Spark (fire)

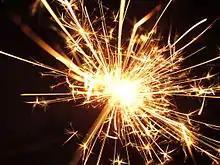
Sparks from a pyrotechnic sparkler.

In pyrotechnics, charcoal, iron filings, aluminum, titanium and metal alloys such as magnalium may be used to create sparks. The quantity and style of sparks produced depends on the composition and pyrophoricity of the metal and can be used to identify the type of metal by spark testing. In the case of iron, the presence of carbon is required, as in carbon steel — about 0.7% is best for large sparks. The carbon burns explosively in the hot iron and this produces pretty, branching sparks. The color of sparks used in pyrotechnics is determined by the material that the sparks are made from, with the possibility of adding different chemical compounds to certain materials to further influence the color of the sparks. The basic color of sparks is limited to red/orange, gold (yellow) and silver (white). This is explained by light emission from a solid particle. Light emitted from solid particles is defined by black-body radiation. The temperature of the spark is controlled by the reactivity of the metal. Higher reactive metals lead to hotter sparks. The electronegativity has found to be a helpful indicator to estimate the temperature and consequently the color of a spark. To achieve colors differing from black body emitters, vapor phase combustion of the metal is necessary. A typical example is zinc, with a relatively low boiling point of . Zinc sparks show an unusual bluish/greenish white appearance. Exotic sparks can be obtained from erbium powder. These sparks switch between surface and vapor phase combustion and accordingly between orange (black body) and green (element specific) emission. The color-change is based on the medium-ranged boiling point of erbium, which burns only partly in the vapor phase.